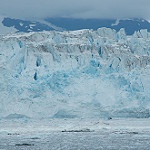
Scene: Outdoor